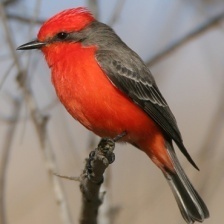
Species: VERMILION FLYCATHER
Scientific name: PYROCEPHALUS OBSCURUS